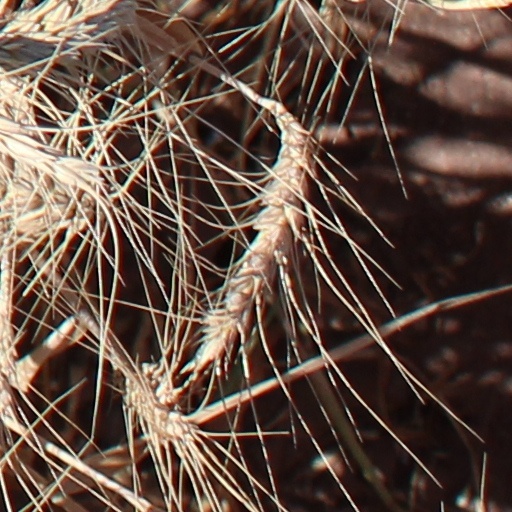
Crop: wheat